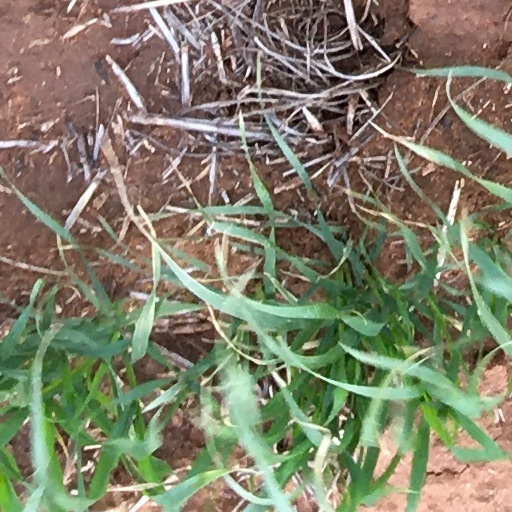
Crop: wheat